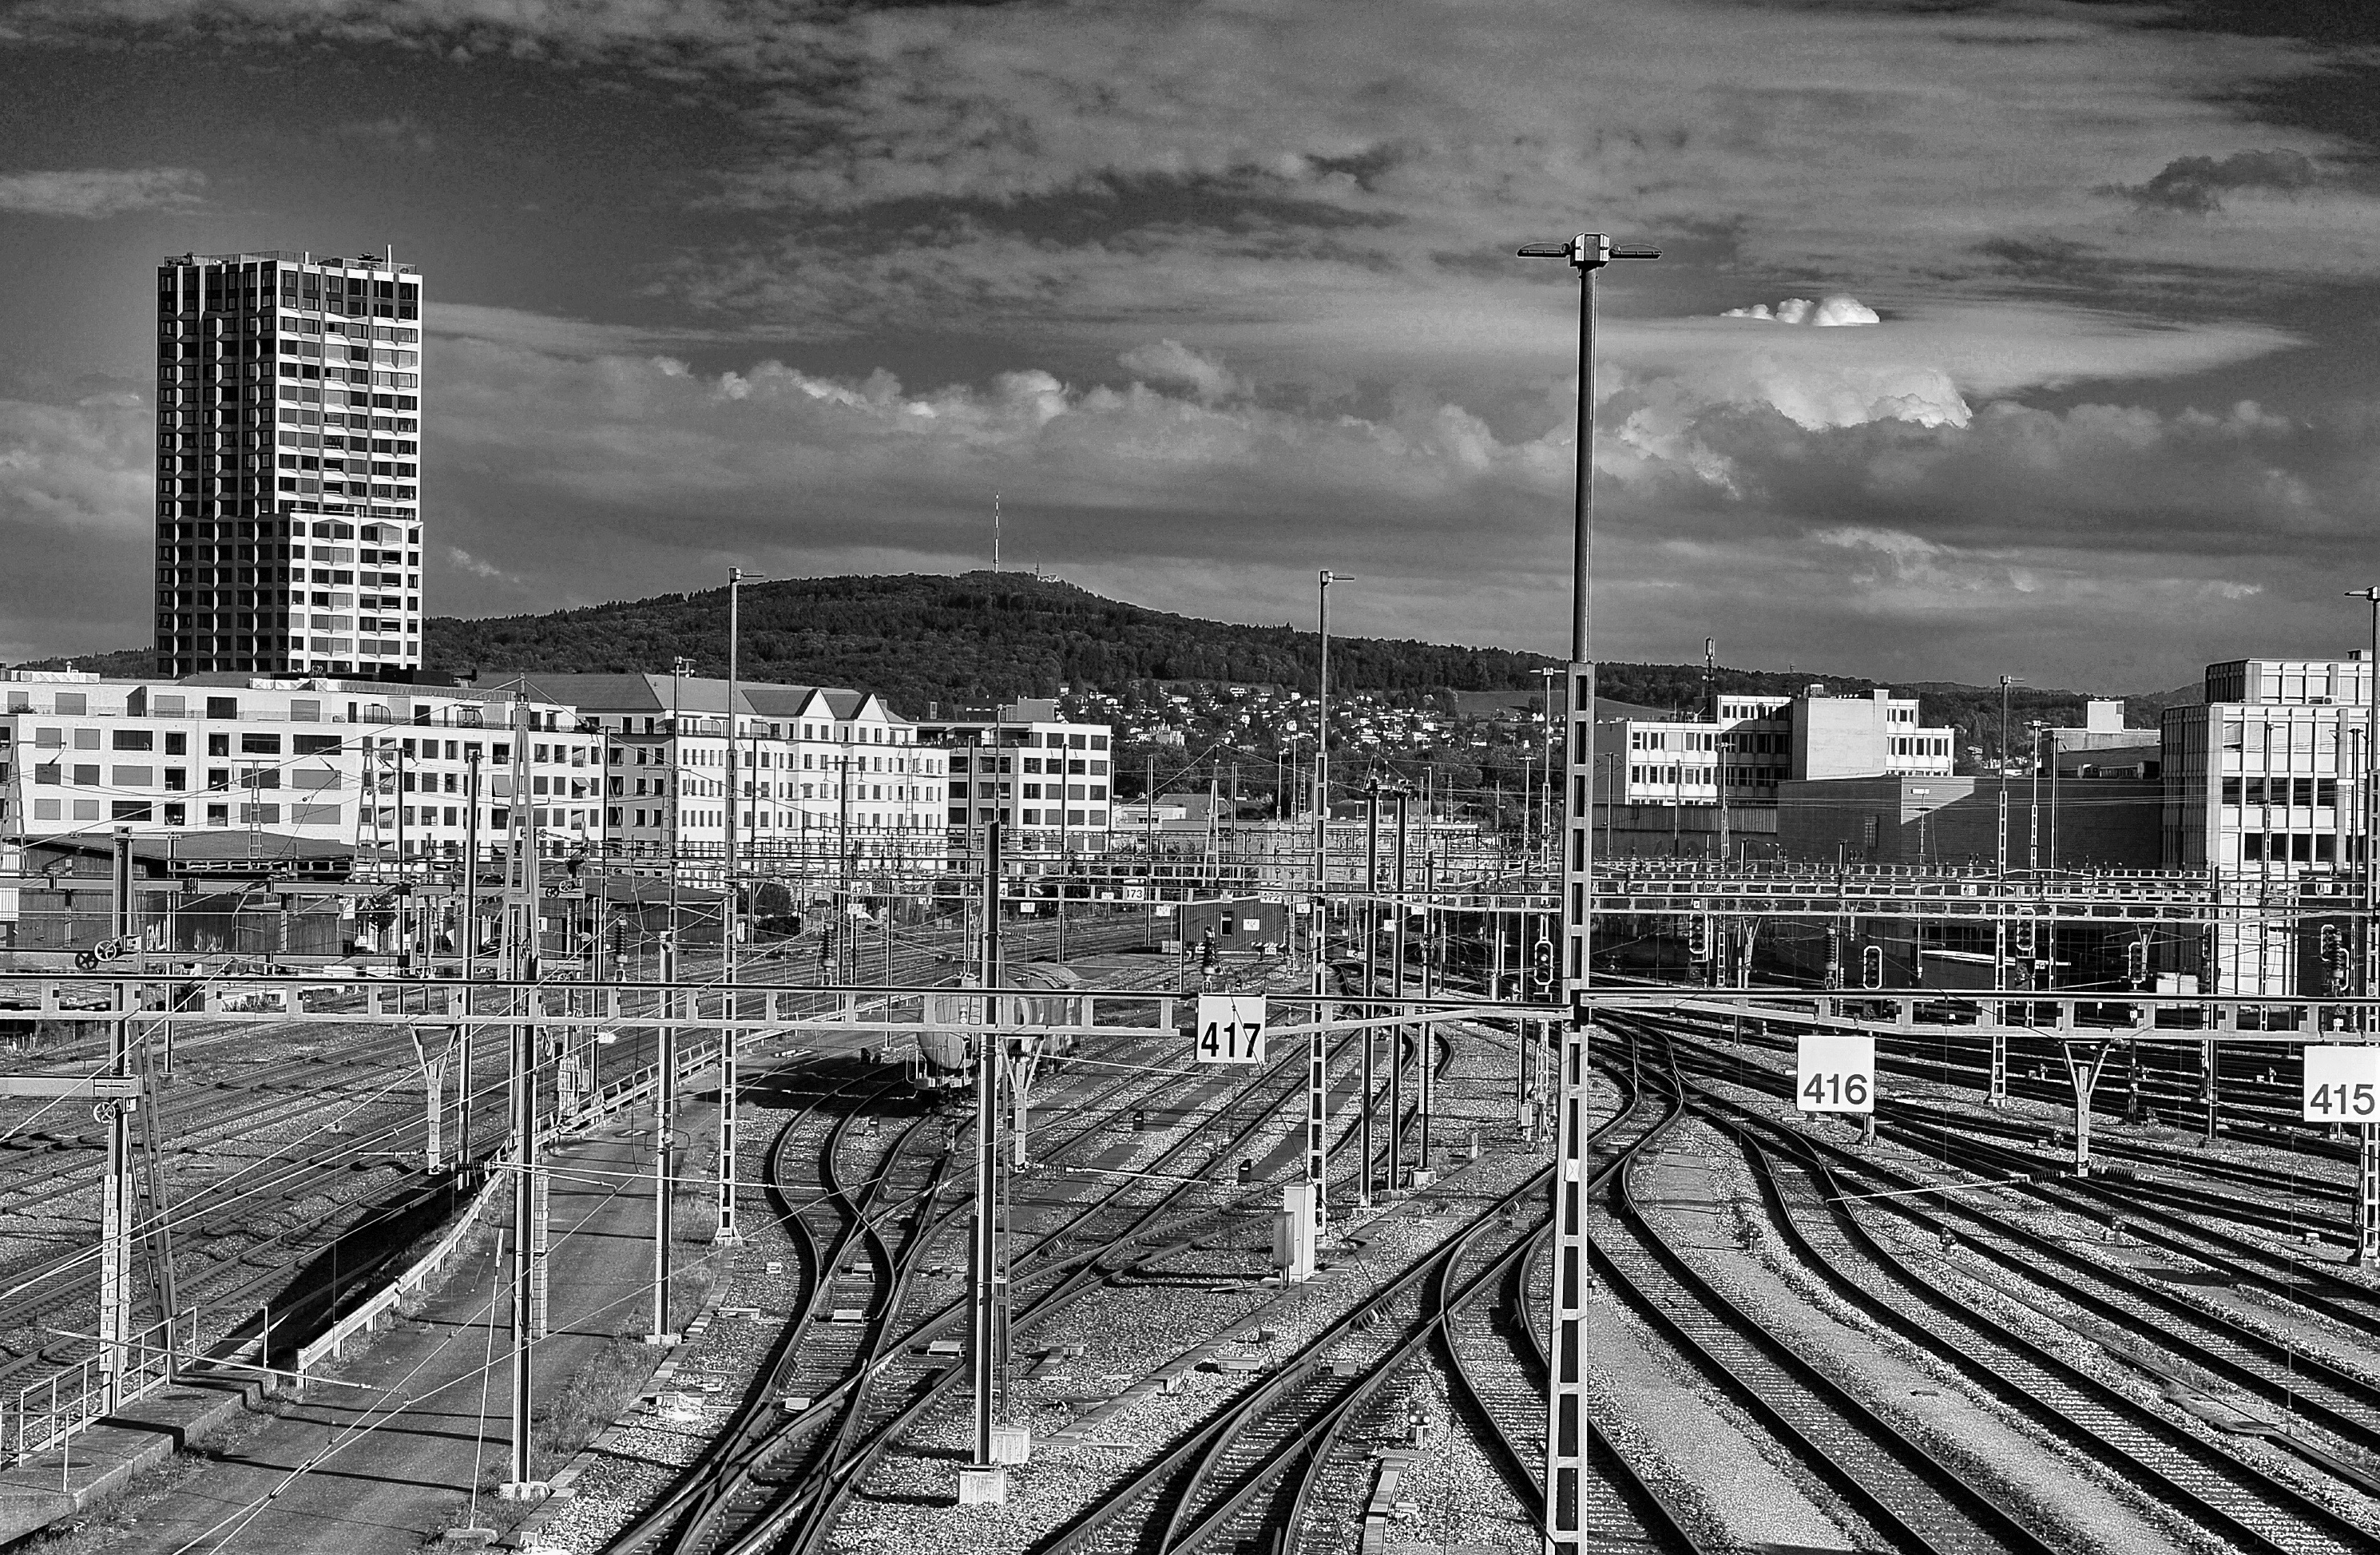
black and white, sky, track, skyline, street, photography, city, urban, train, cityscape, panorama, summer, transport, line, vehicle, train station, nikon, monochrome, public transport, flickr, bw, 2016, sunday, stadt, ch, schweiz, switzerland, blancoynegro, snapseed, schwarzundweiss, gebude, shape, architektur, infrastruktur, sbb, ruhe, thomas8047, iamnikon, d300s, blackandwithe, stadtansichten, hofmanntmecom, 175528, dietikon, urbanarte, bahngleise, uetliberg, kantonzrich, dieschweiz, stadtdietikon, limmattower, eisenbahngelnde, eisenbahngesellschaft, rail transport, urban area, monochrome photography, residential area, metropolitan area